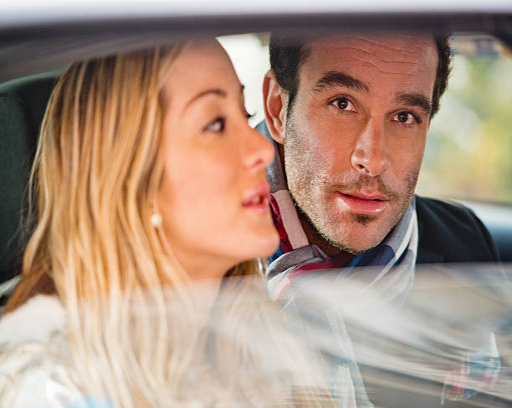
cheerful couple inside of a car